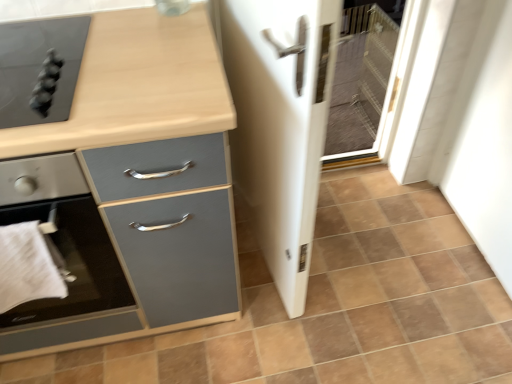
Question: In the image, there is a white glossy screen door at center. Pinpoint several spots in the vacant area that lies to the right of white glossy screen door at center. Your answer should be formatted as a list of tuples, i.e. [(x1, y1)], where each tuple contains the x and y coordinates of a point satisfying the conditions above. The coordinates should be between 0 and 1, indicating the normalized pixel locations of the points in the image.
Answer: [(0.735, 0.655)]